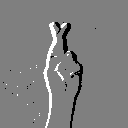
ASL letter: r